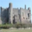
Label: castle